Fayetteville Veterans Administration Hospital

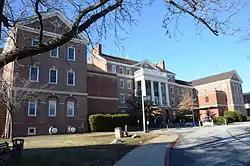

The Fayetteville Veterans Administration Hospital is a medical facility of the United States Department of Veterans Affairs at 1100 North College Avenue in Fayetteville, Arkansas. Set in a campus-like environment are a hospital and other care facilities, residences, and other utility buildings. The core of the complex, including its main hospital building, were built in 1934, and represent an architecturally cohesive collection of Colonial and Classical Revival buildings.